Ratibořice Castle

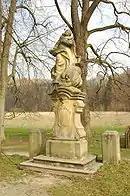
Statue of the Virgin Mary

The miller Antonín Ruder ranked among the wealthy freeholders of the time. He acquired the mill through marriage and in 1773 it was rebuilt by the grandfather of Barunka's friend Mančinka, Antonín Ruder. His son, “pan otec” (Mr. father), i.e. the miller from the novel Babička, sold the mill to the Schaumburgs in 1842. This family had a Late Empire building containing a fishing room and a Mangle built on the opposite bank of the mill drive.